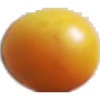
Label: Cherry Wax Yellow 1